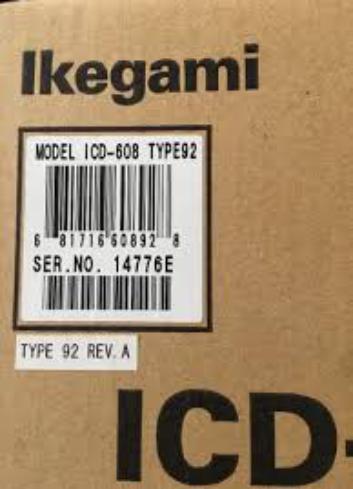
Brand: Ikegami
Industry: Electronic